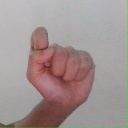
अक्षर: घ